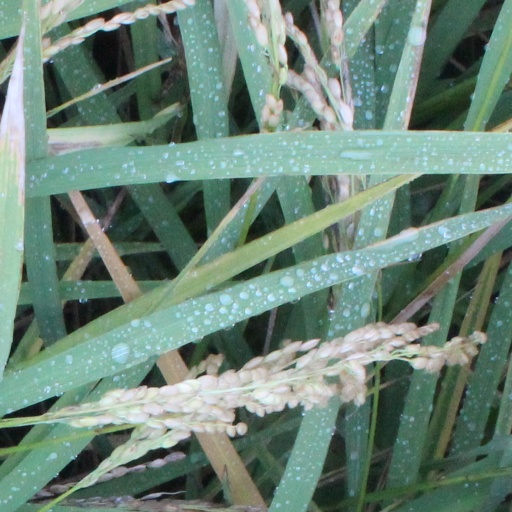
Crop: rice